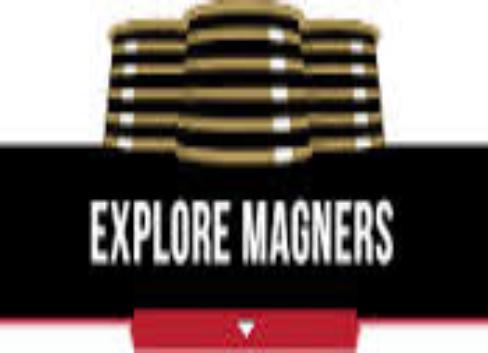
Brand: Magners Irish
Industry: Food